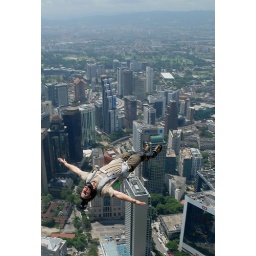
My first attempt in base jumping photography, hehe!! Enjoy!!